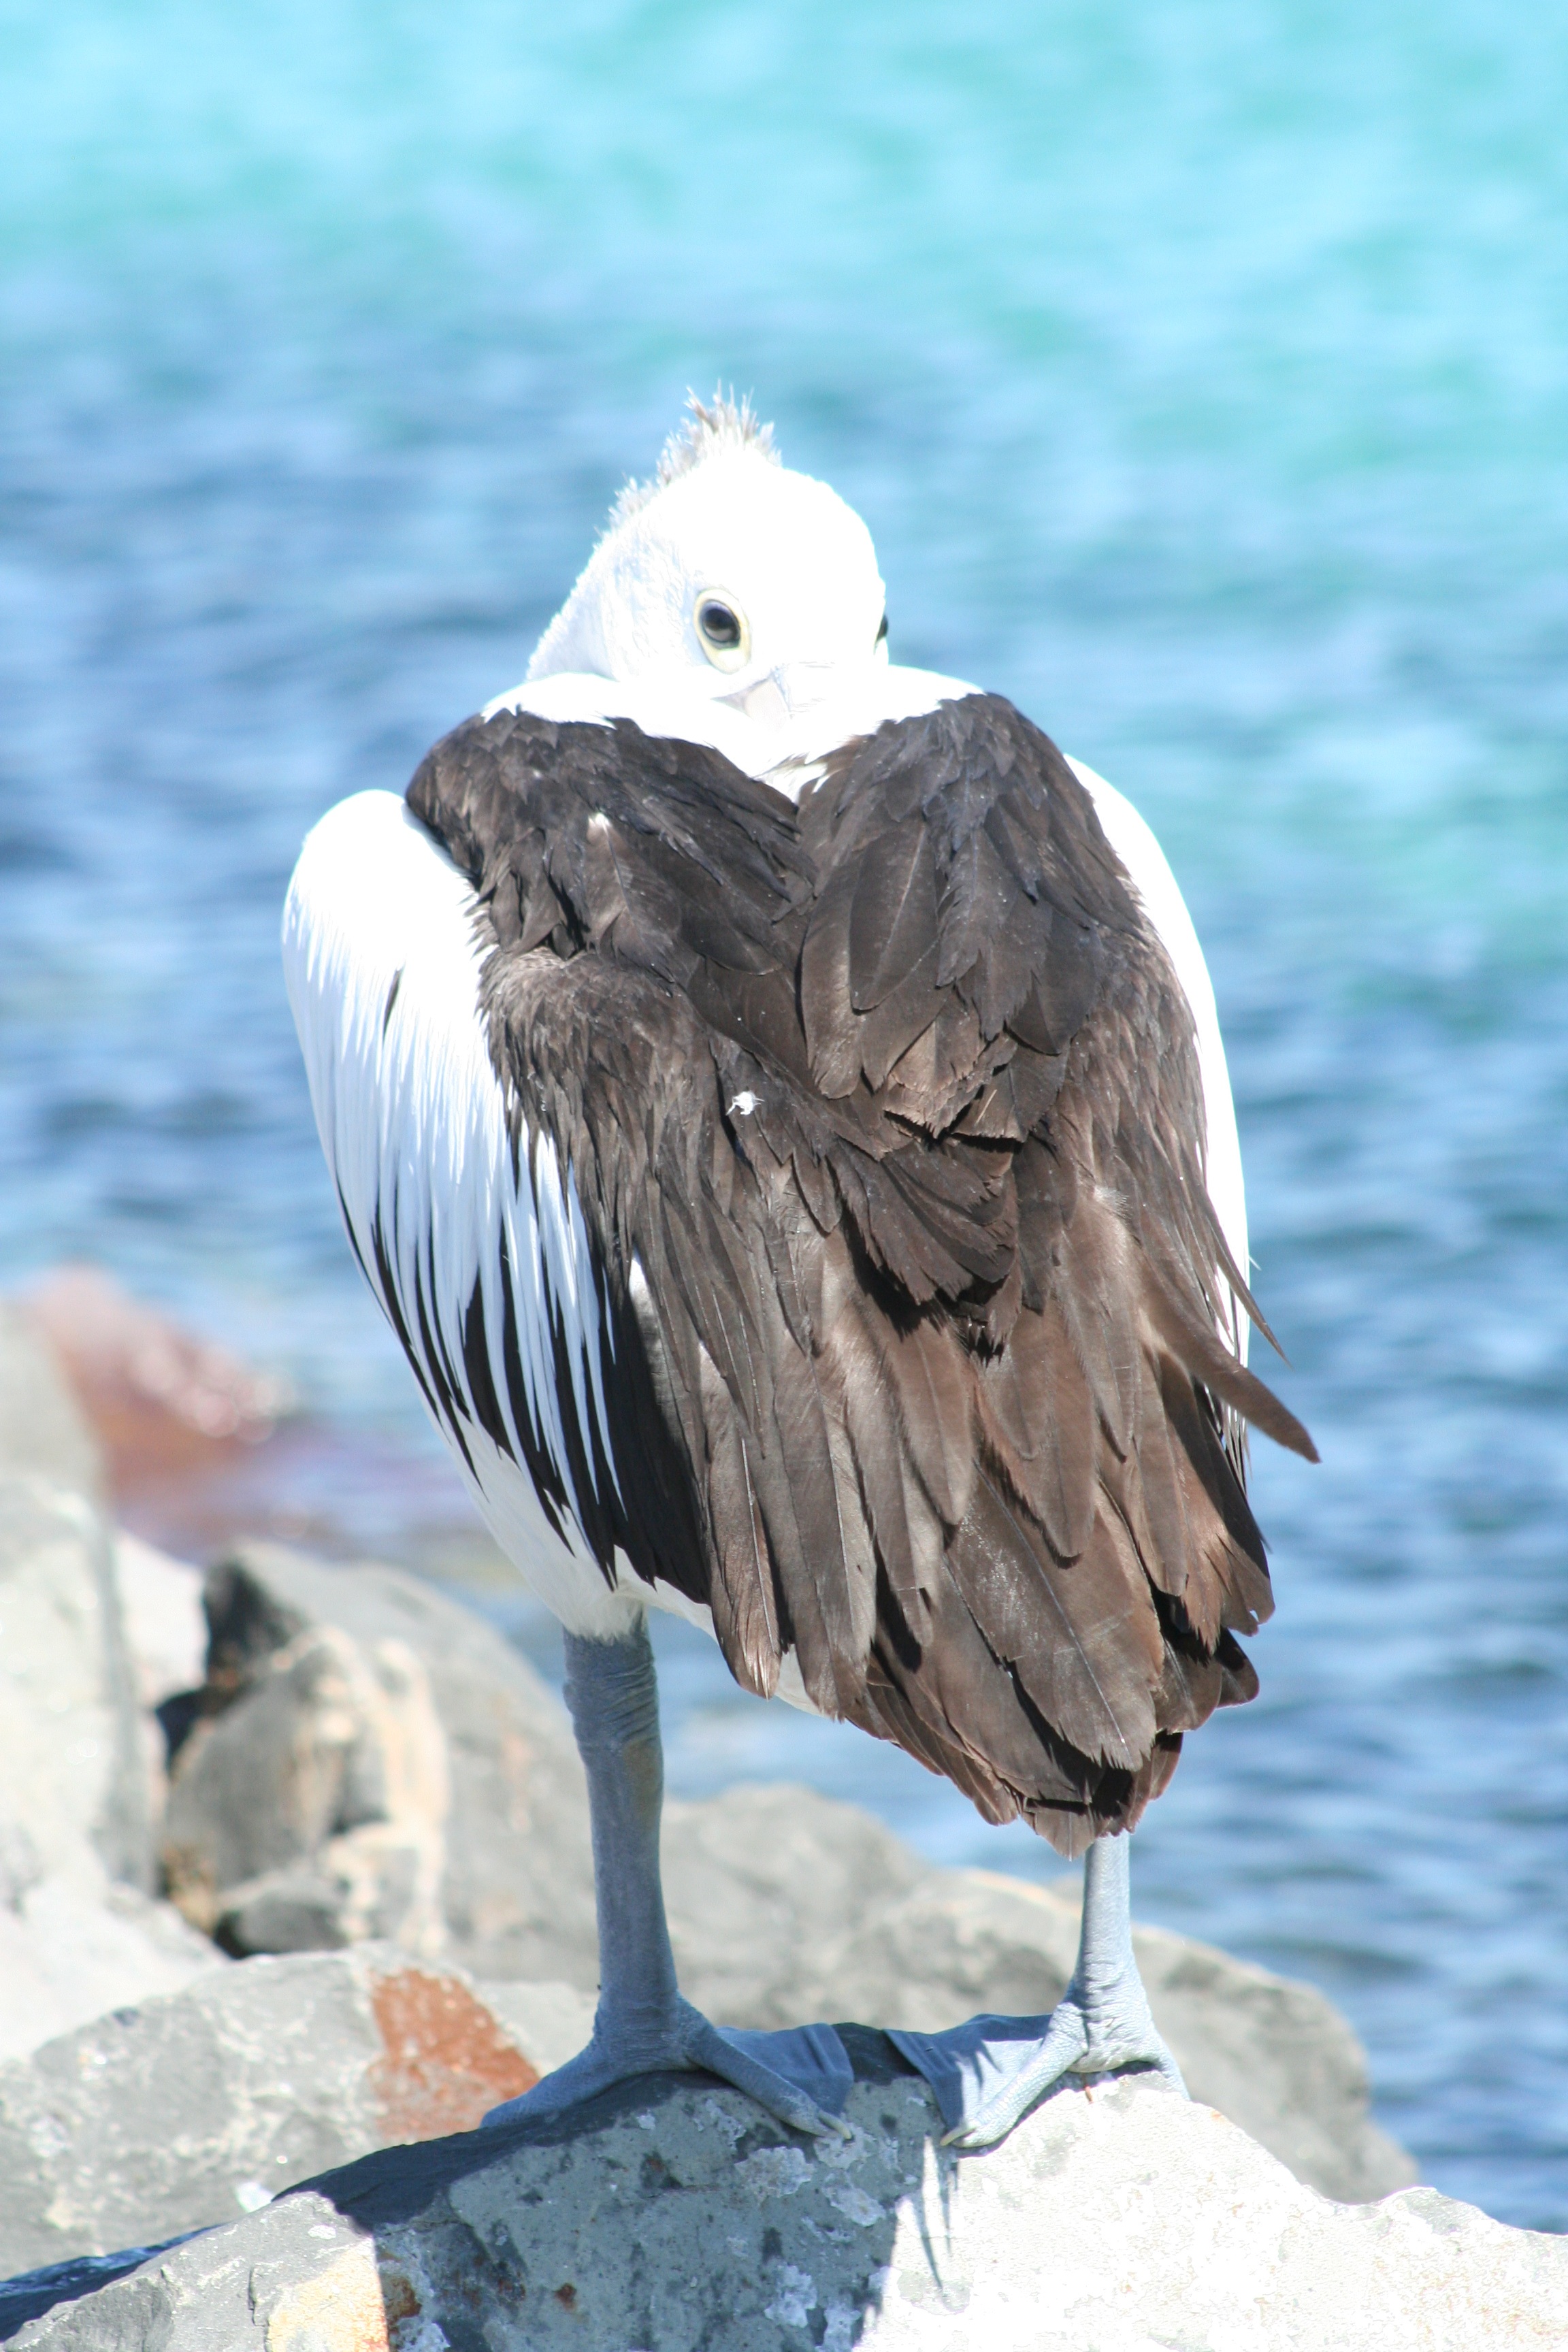
beach, nature, bird, wing, pelican, seabird, wildlife, beak, eagle, fauna, bird of prey, bald eagle, australia, vertebrate